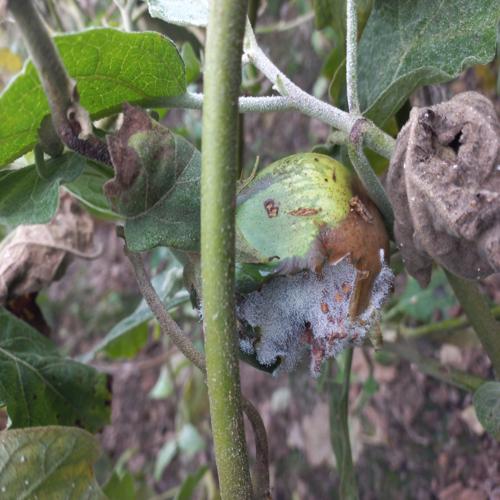
Label: Wet Rot